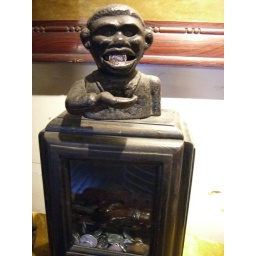
Taken in a tea house in Shanghai in October 2006. It was a cash box and the mouth was gagged by a coin.